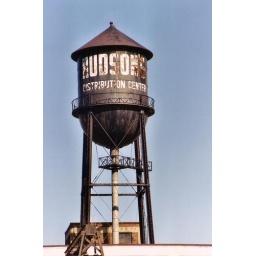
Hudsons distribution center labeled water tower in Dearborn Michigan